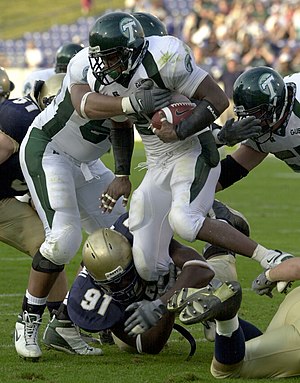
Mewelde Moore
Mewelde Moore
Mewelde Jaem Cadere Moore er en amerikansk footballspiller der pt. er free agent. Moore kom ind i NFL i 2004 og har tilbragt flere sæsoner i ligaen, blandt andet fire år hos Minnesota Vikings.